Thomas Smith (Royal Navy officer, died 1762)

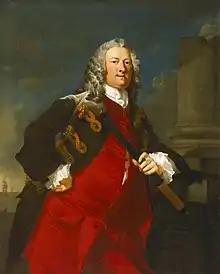
Portrait by Richard Wilson

Admiral of the Blue Thomas Smith (1707 – 28 August 1762) was a Royal Navy officer and colonial administrator, credited with the invention of the divisional system that remains in use in the British navy. He served as Commander-in-Chief, North Sea, Commander-in-Chief, Leith and Commander-in-Chief, the Downs.